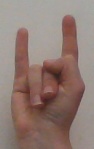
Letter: la